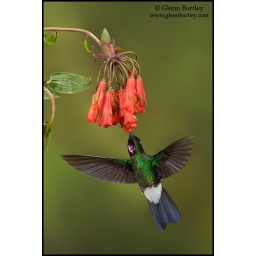
Tourlamine Sunangel (Heliangelus exortis) feeding at a flower while flying at Guango Lodge in Ecuador.